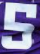
Number: 5